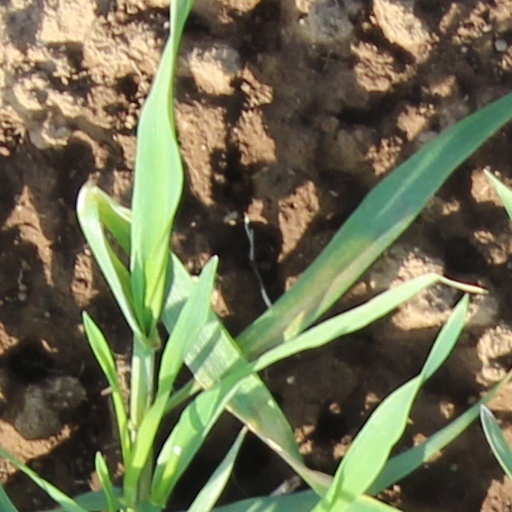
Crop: wheat